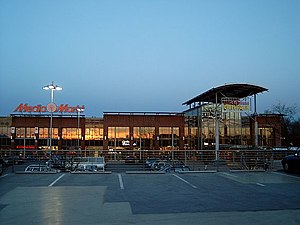
Citti-Park
Citti-Park i Flensborg
Citti-Park er en kæde af indkøbscentre i Tyskland. Det er varehus-kæden CITTI der ejer og driver centrene, som også indeholder flere andre butikker.